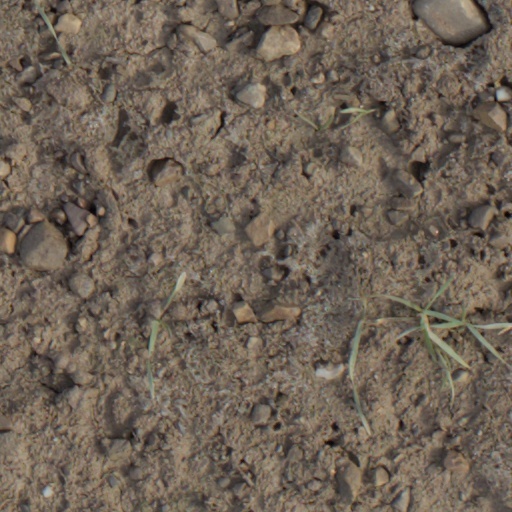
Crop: wheat